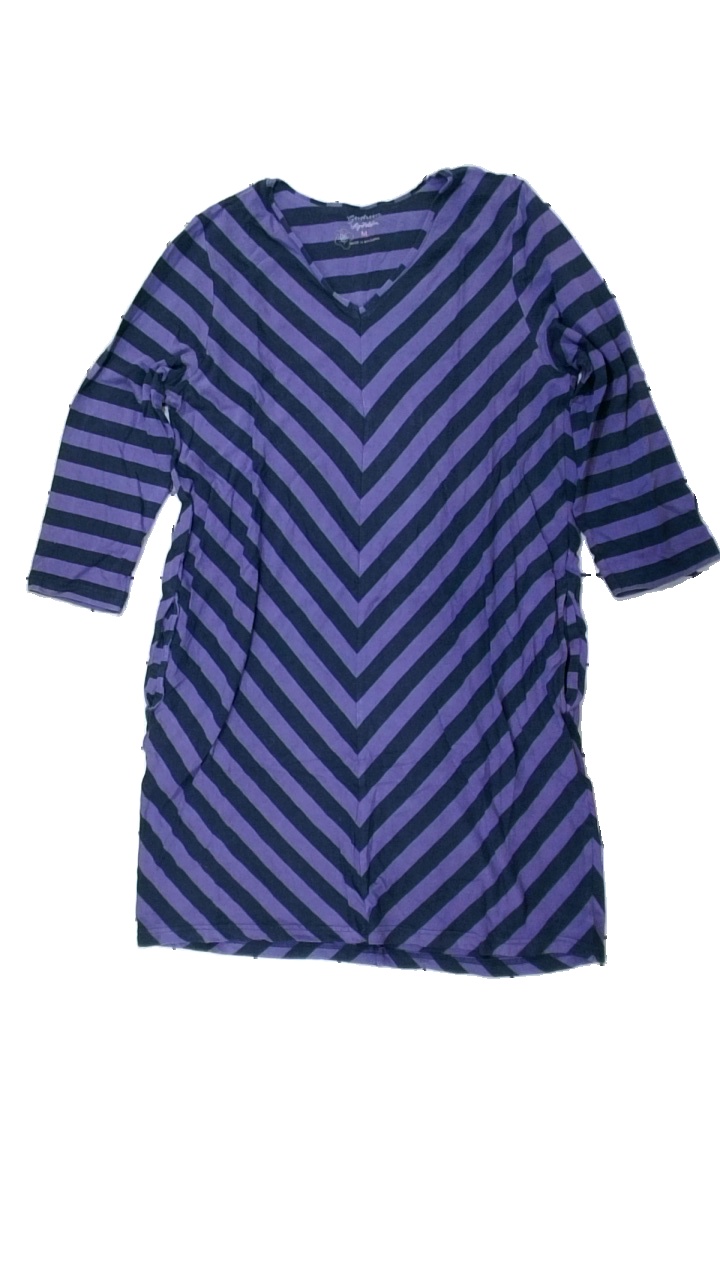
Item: Dress (Ladies)
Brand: Gudrun Sjödén
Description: randig klänning, urtvättad
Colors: Purple, Black
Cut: Regular
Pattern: Striped
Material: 59% cotton 41% viscose
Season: All
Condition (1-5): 2
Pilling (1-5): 2
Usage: Repair
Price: <50